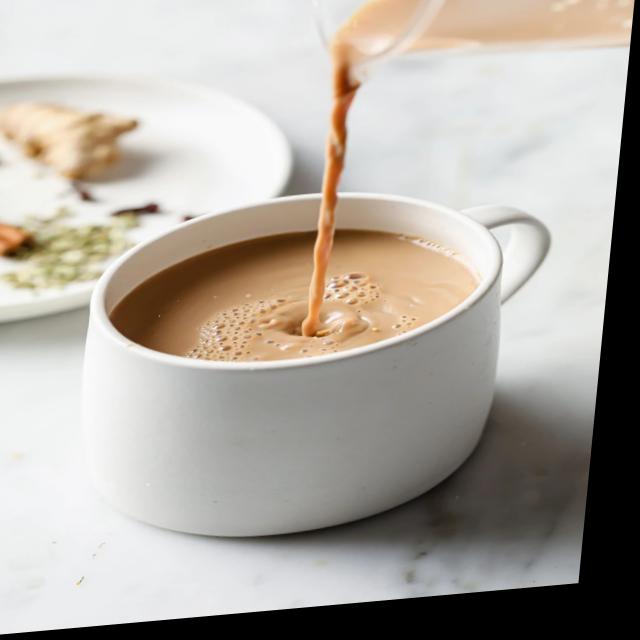
Dish: chai